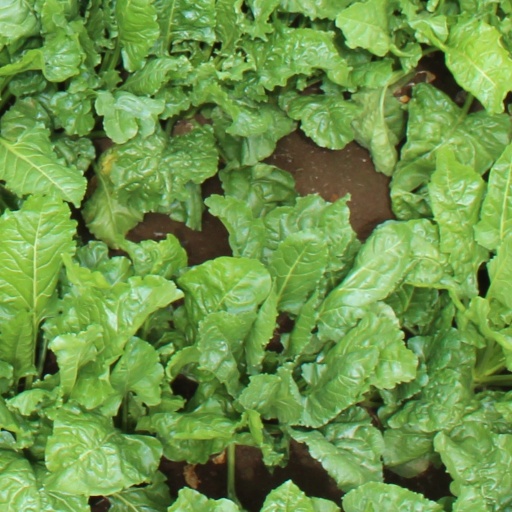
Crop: sugar beet